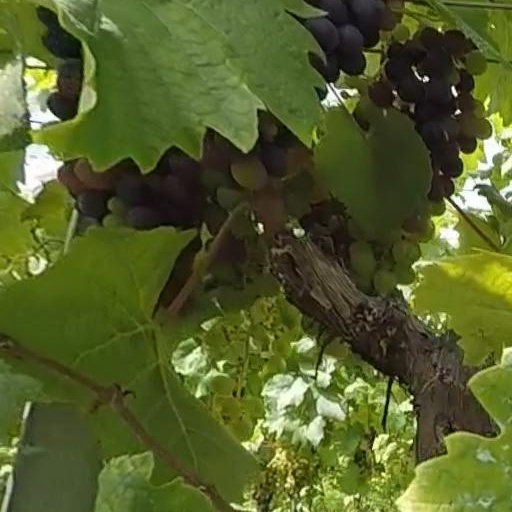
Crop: grape